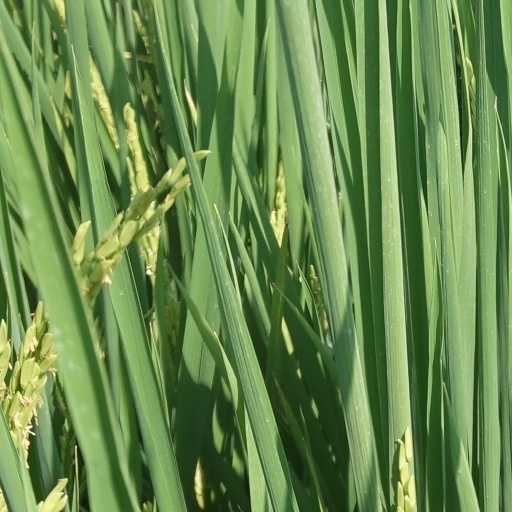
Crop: rice